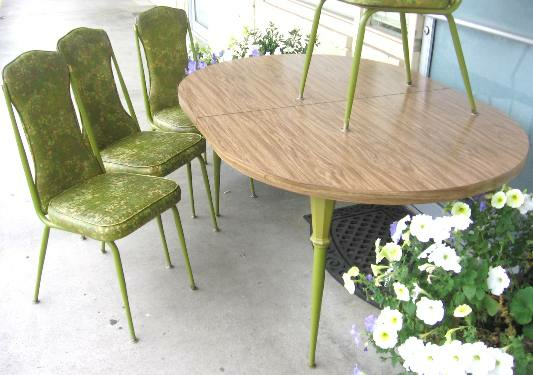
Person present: No